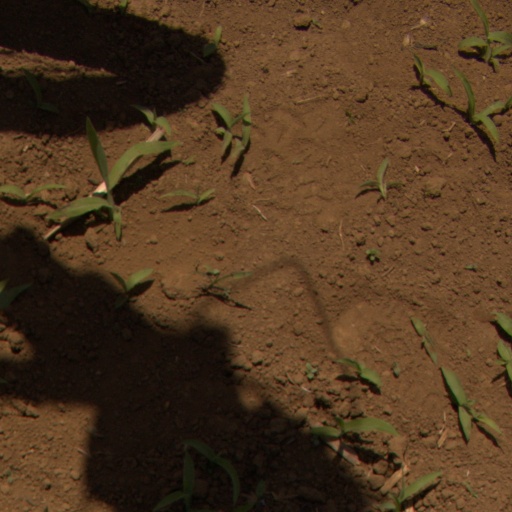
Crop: Jerusalem artichoke